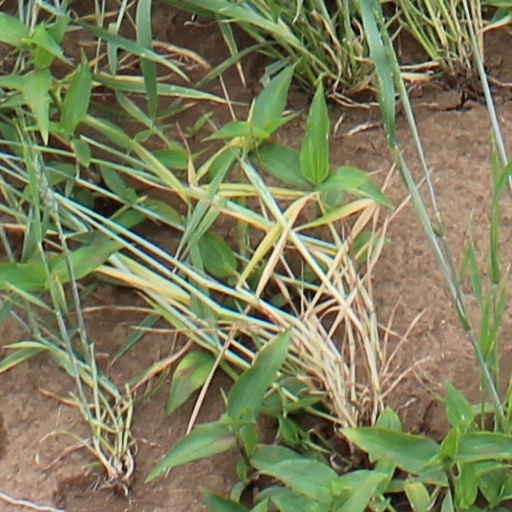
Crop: wheat